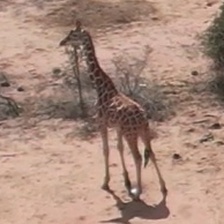
Pose orientation: back-left